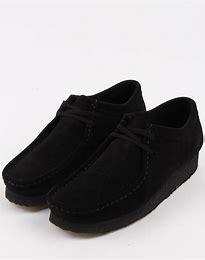
Brand: Clarks
Model: Wallabee